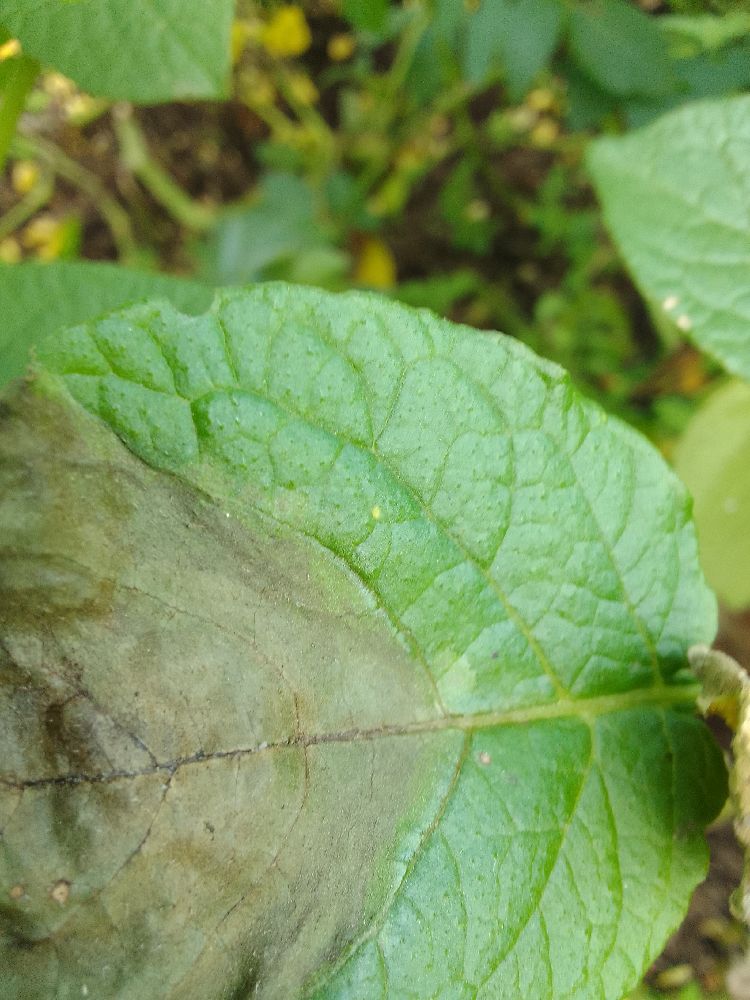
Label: Late blight